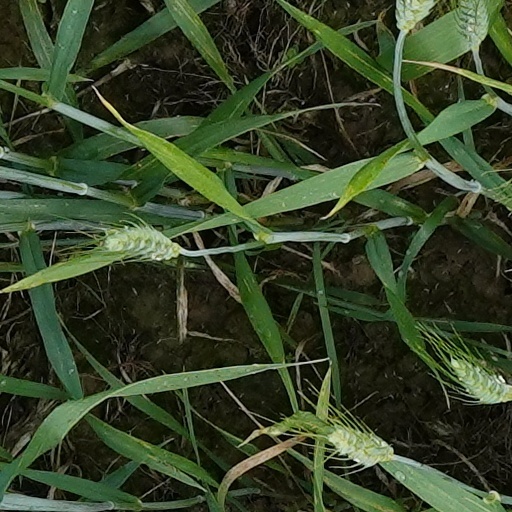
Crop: wheat